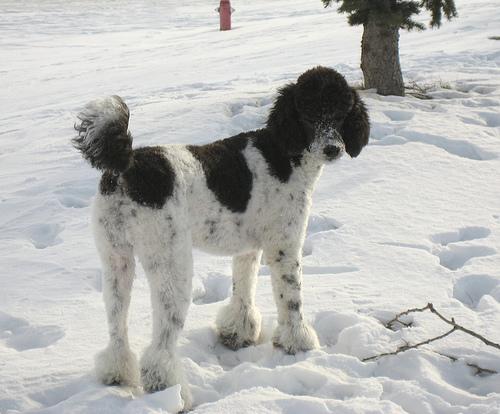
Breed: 316-n000118-standard_poodle